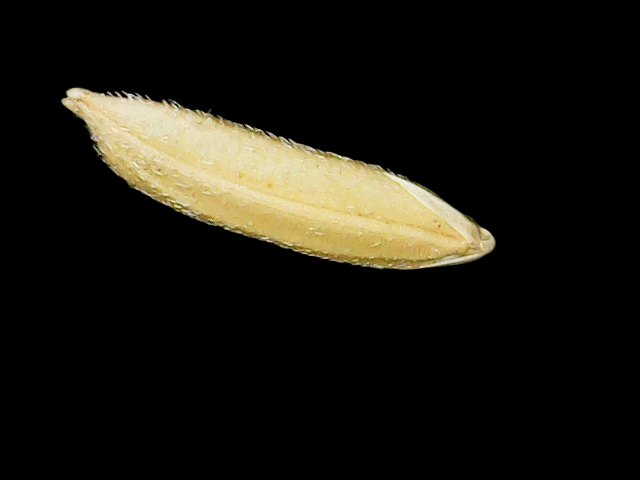
Rice variety: Binadhan07